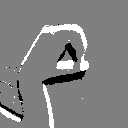
ASL letter: o